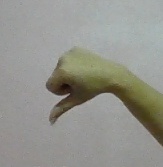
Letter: waw